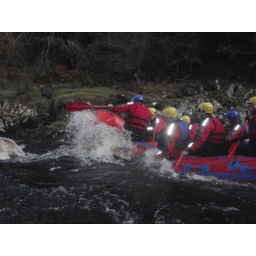
white water rafting two day adventure stag weekend. three sections of the Findhorn river over two days.